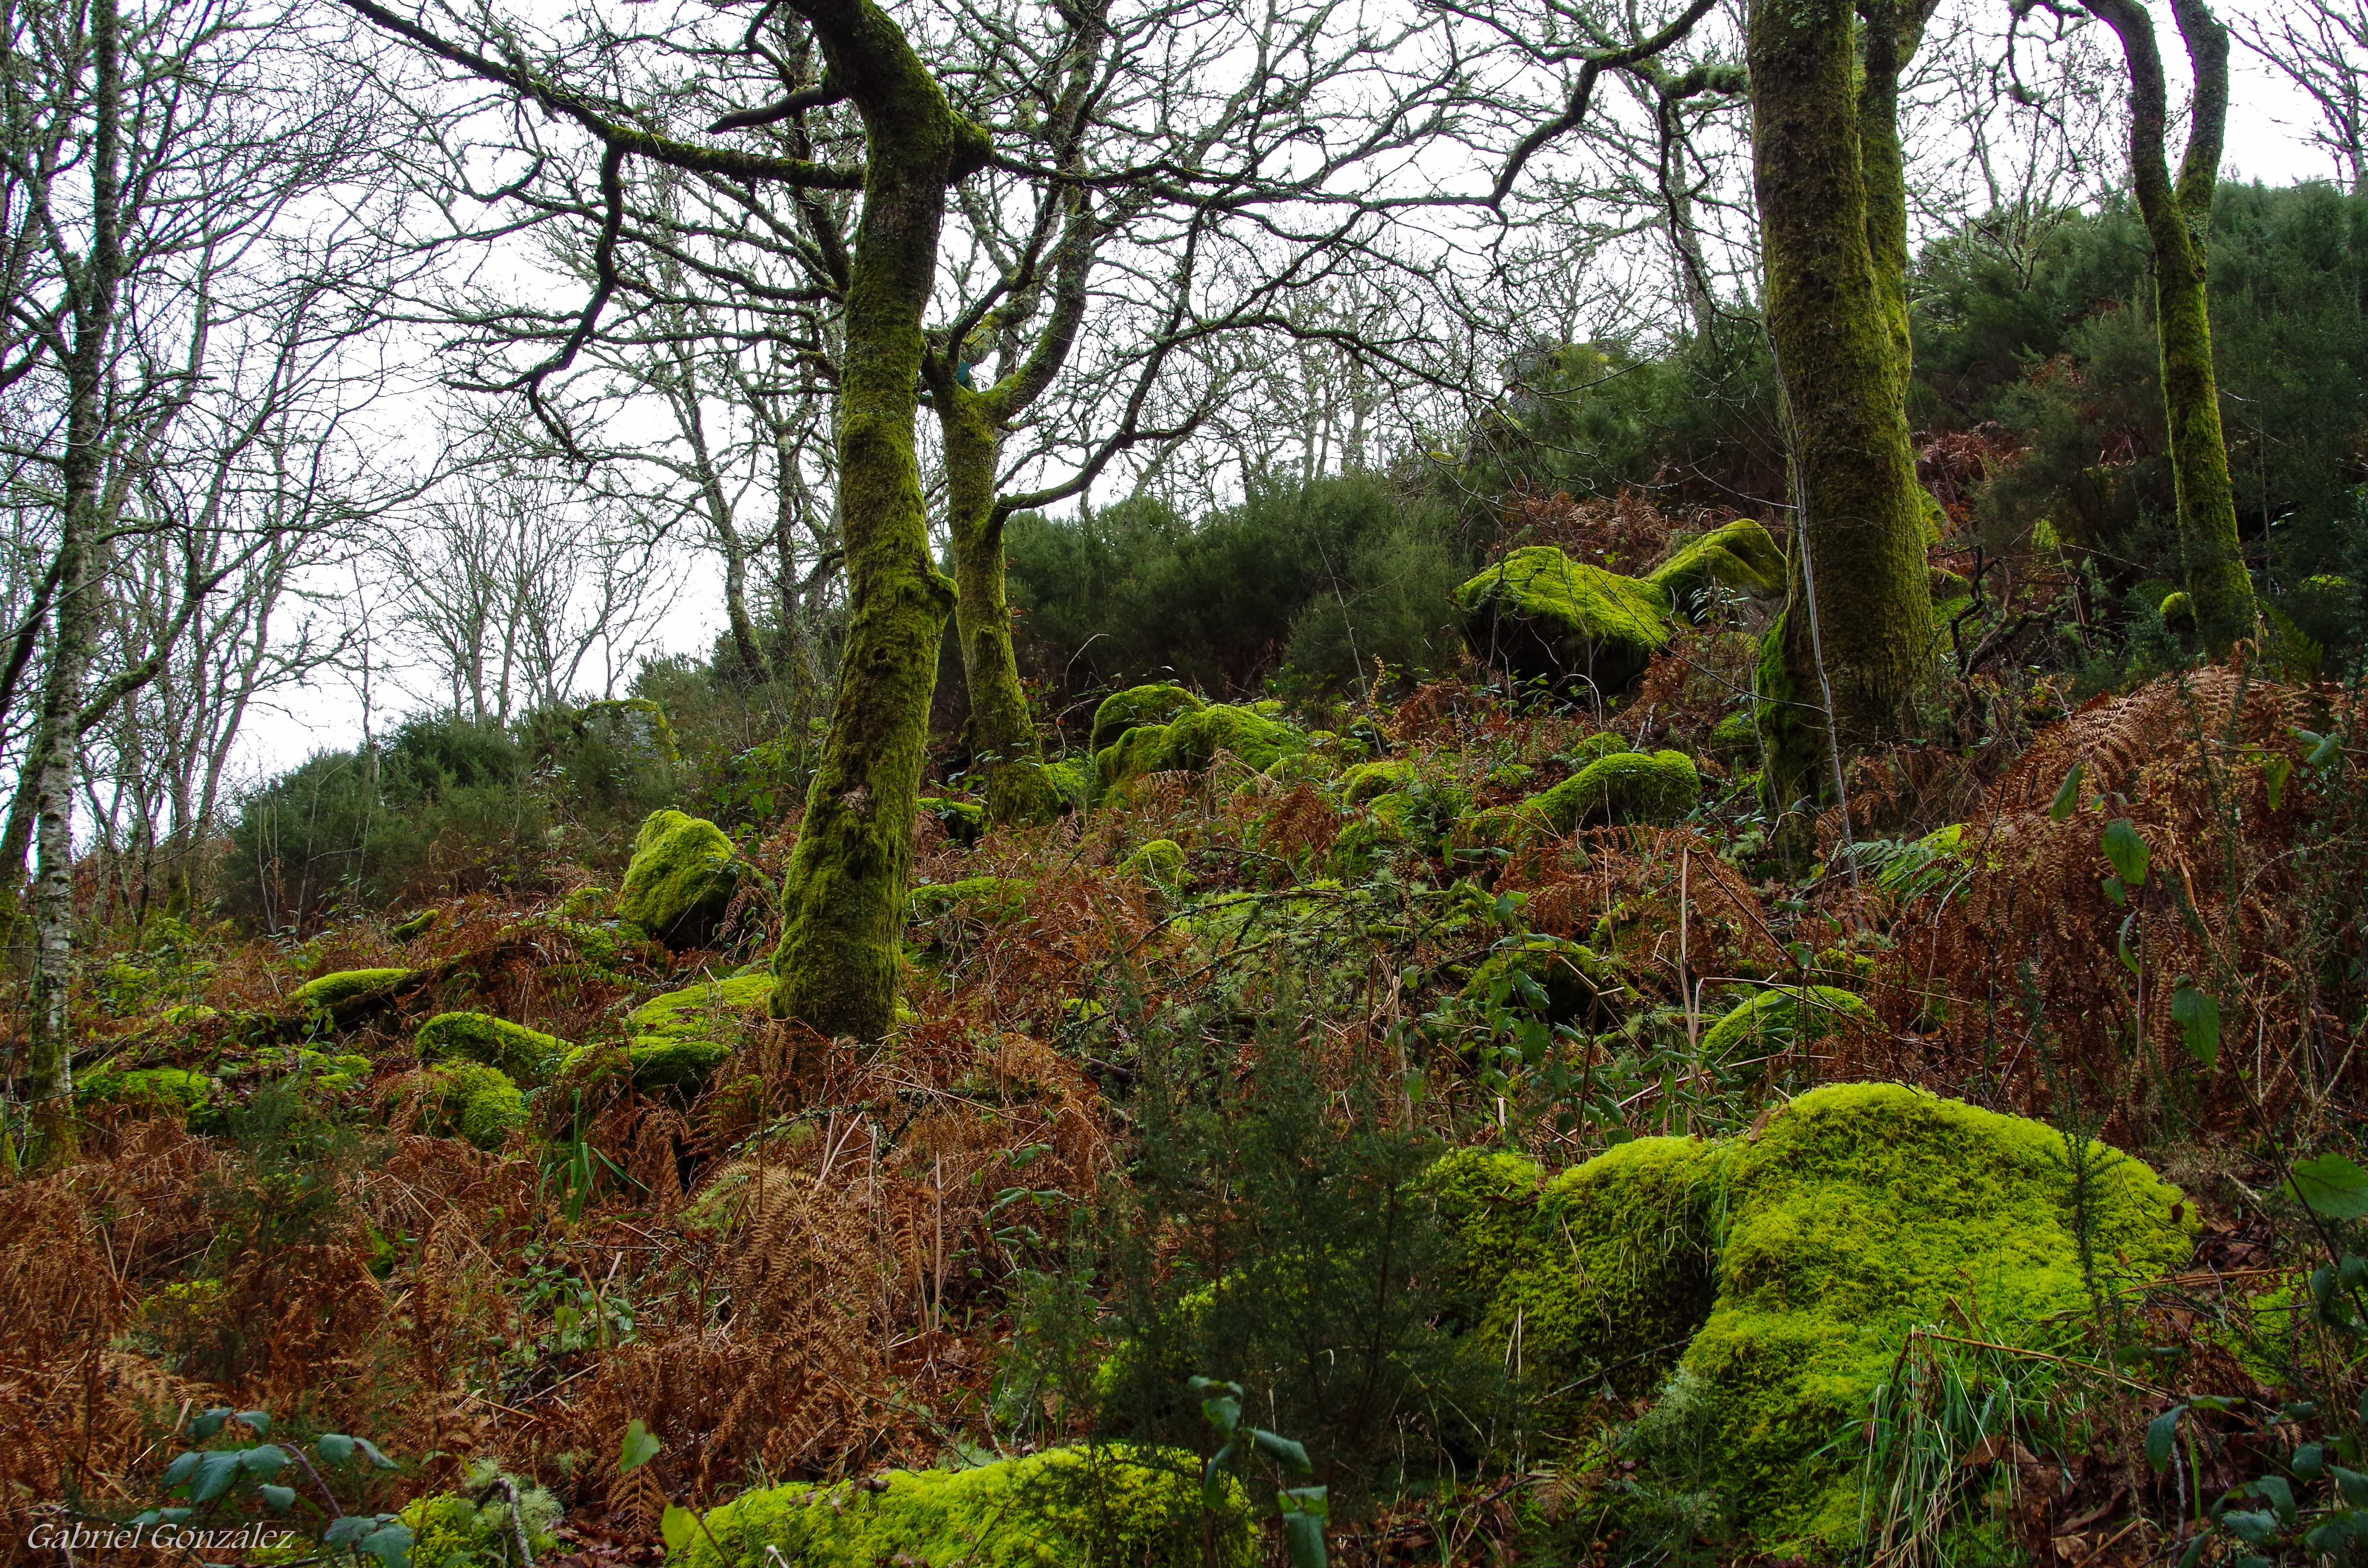
landscape, tree, forest, wilderness, plant, trail, leaf, wildlife, green, jungle, soil, flora, spain, vegetation, rainforest, deciduous, wetland, galicia, pontevedra, paisajes, woodland, habitat, ecosystem, espana, ggl1, gaby1, alama, overdugo, pentaxk30, tamron28105, pontevedragaliciaespa a, biome, old growth forest, natural environment, geographical feature, woody plant, temperate broadleaf and mixed forest, temperate coniferous forest